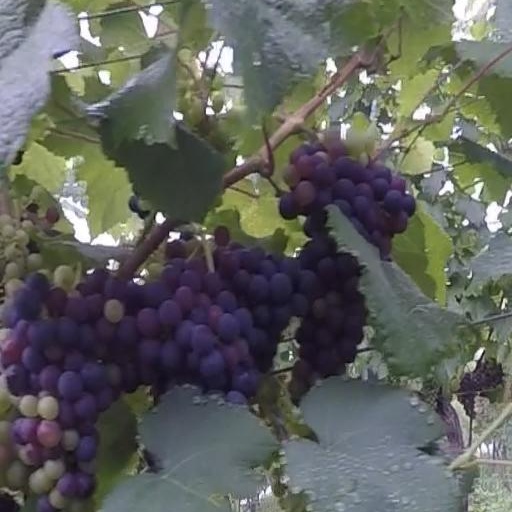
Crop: grape